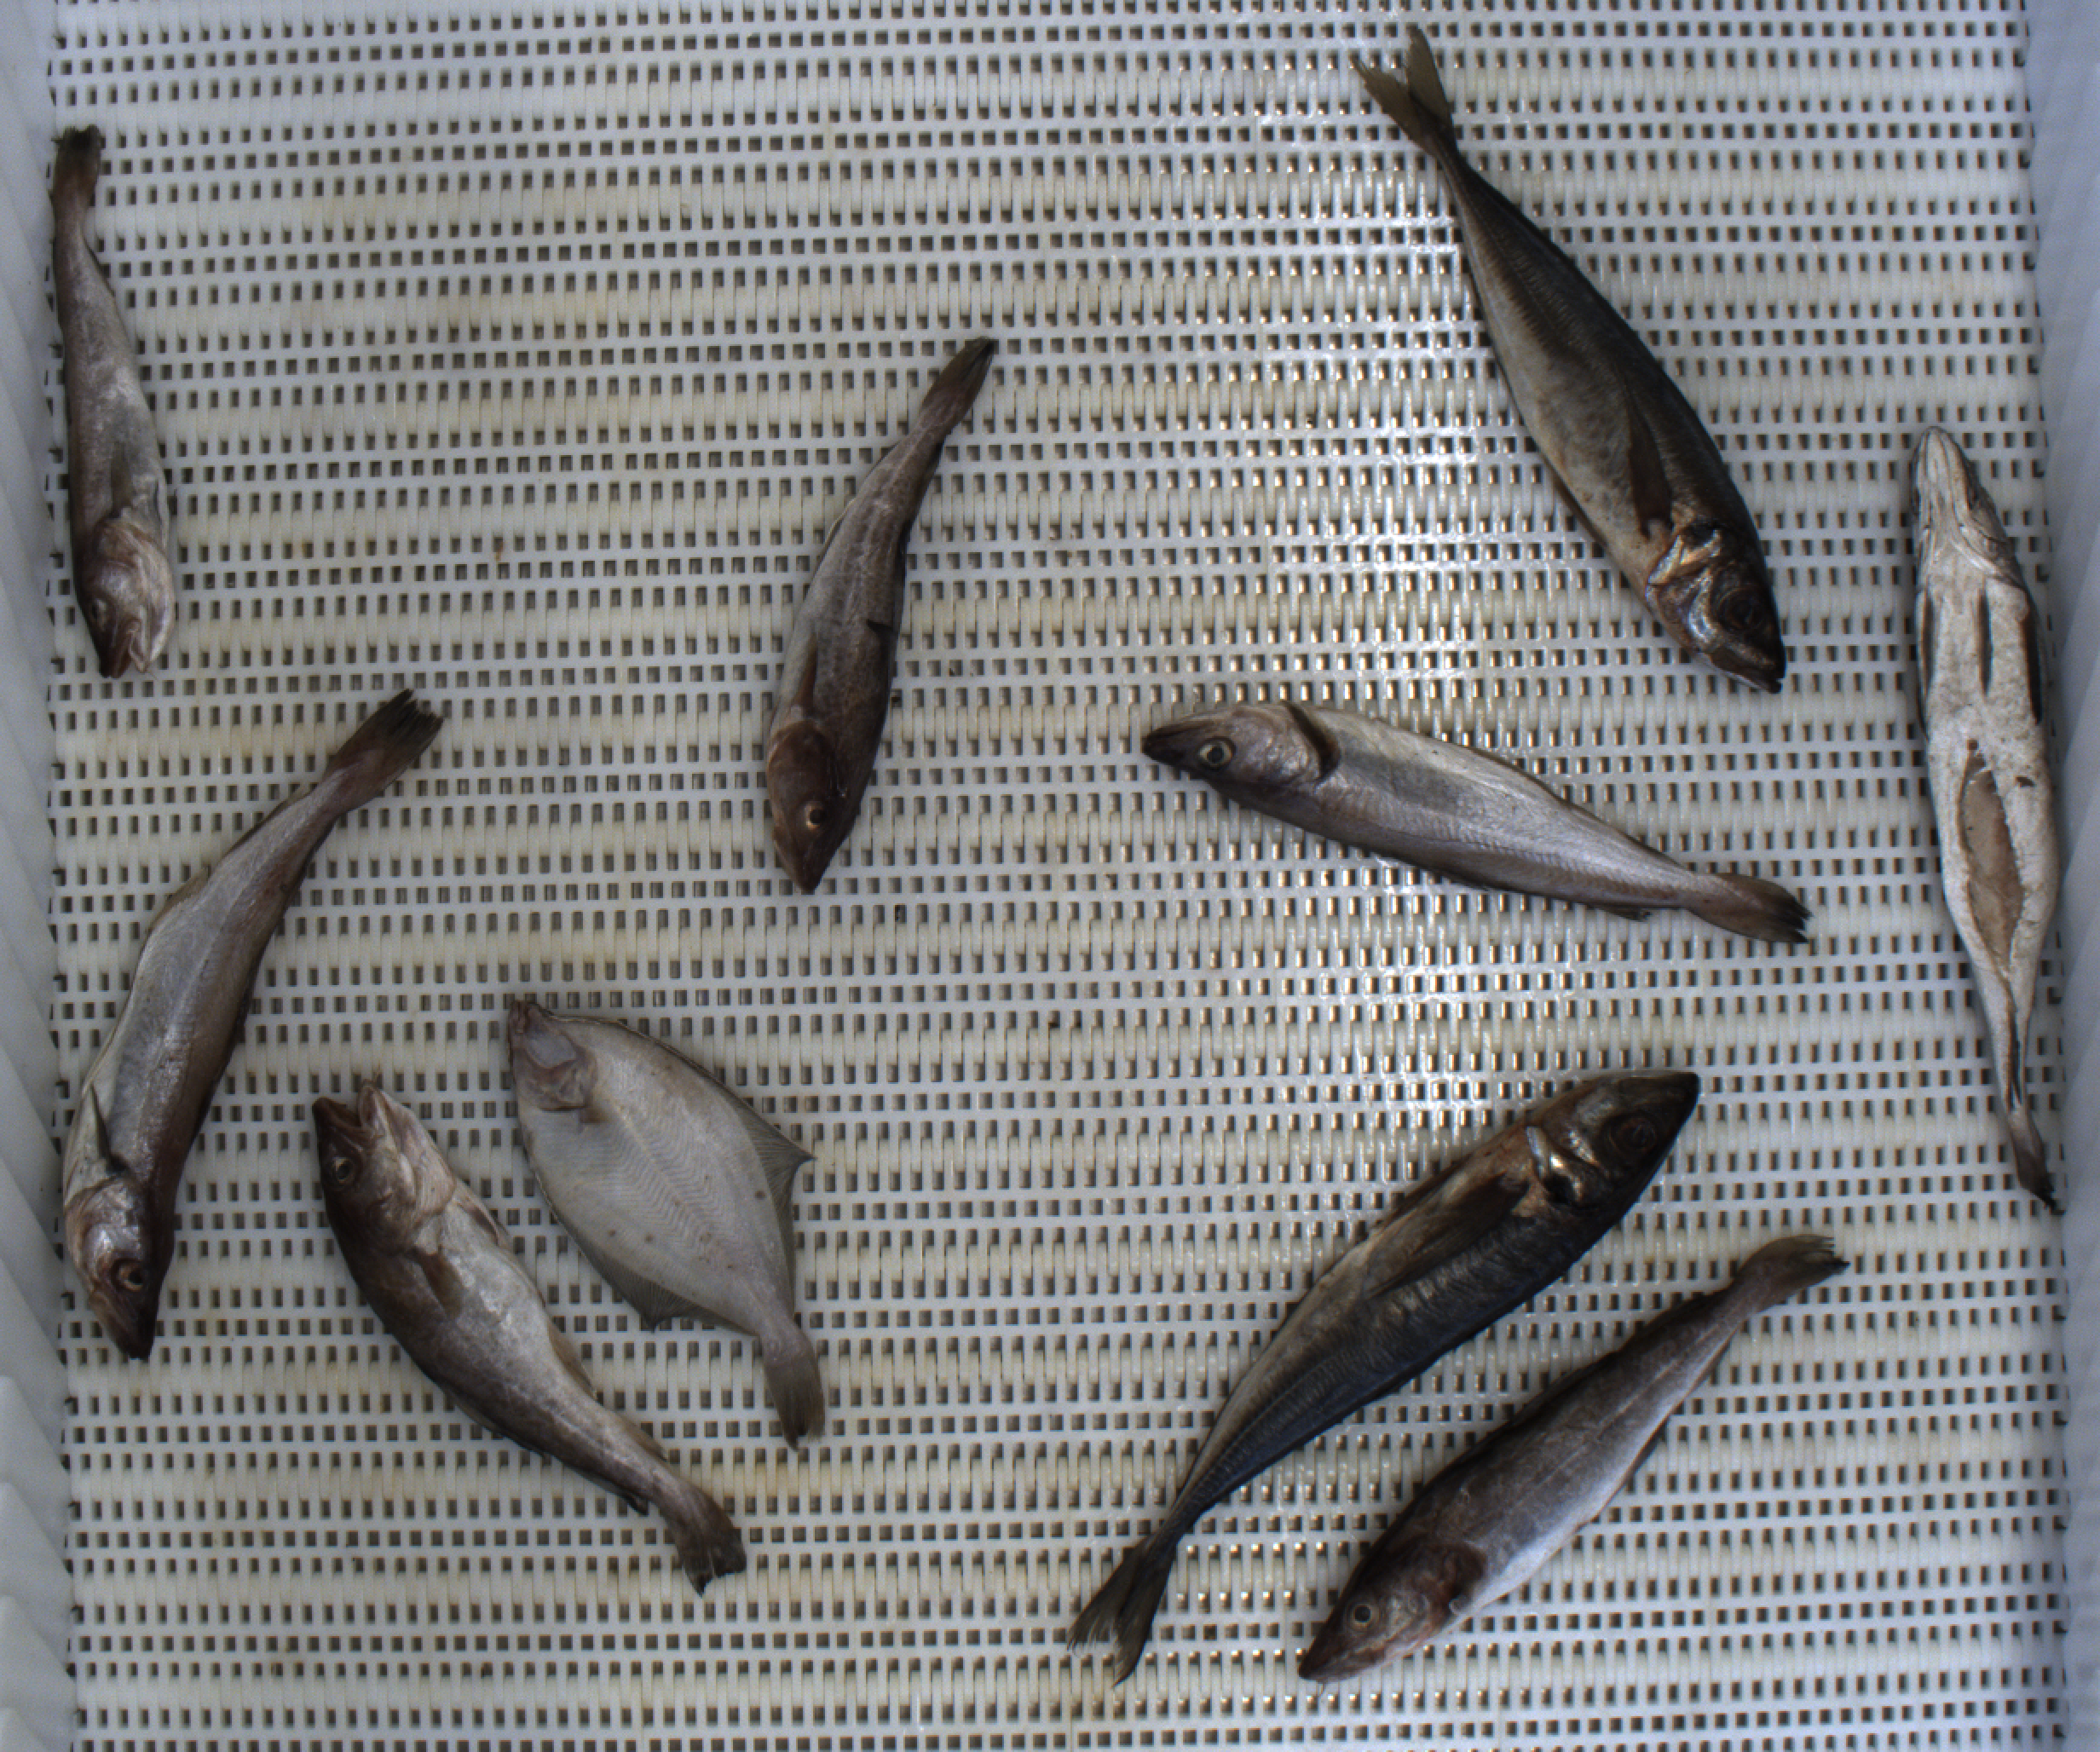
Total fish: 10
Cod: 4
Haddock: 0
Whiting: 2
Hake: 1
Horse mackerel: 2
Saithe: 0
Other: 1